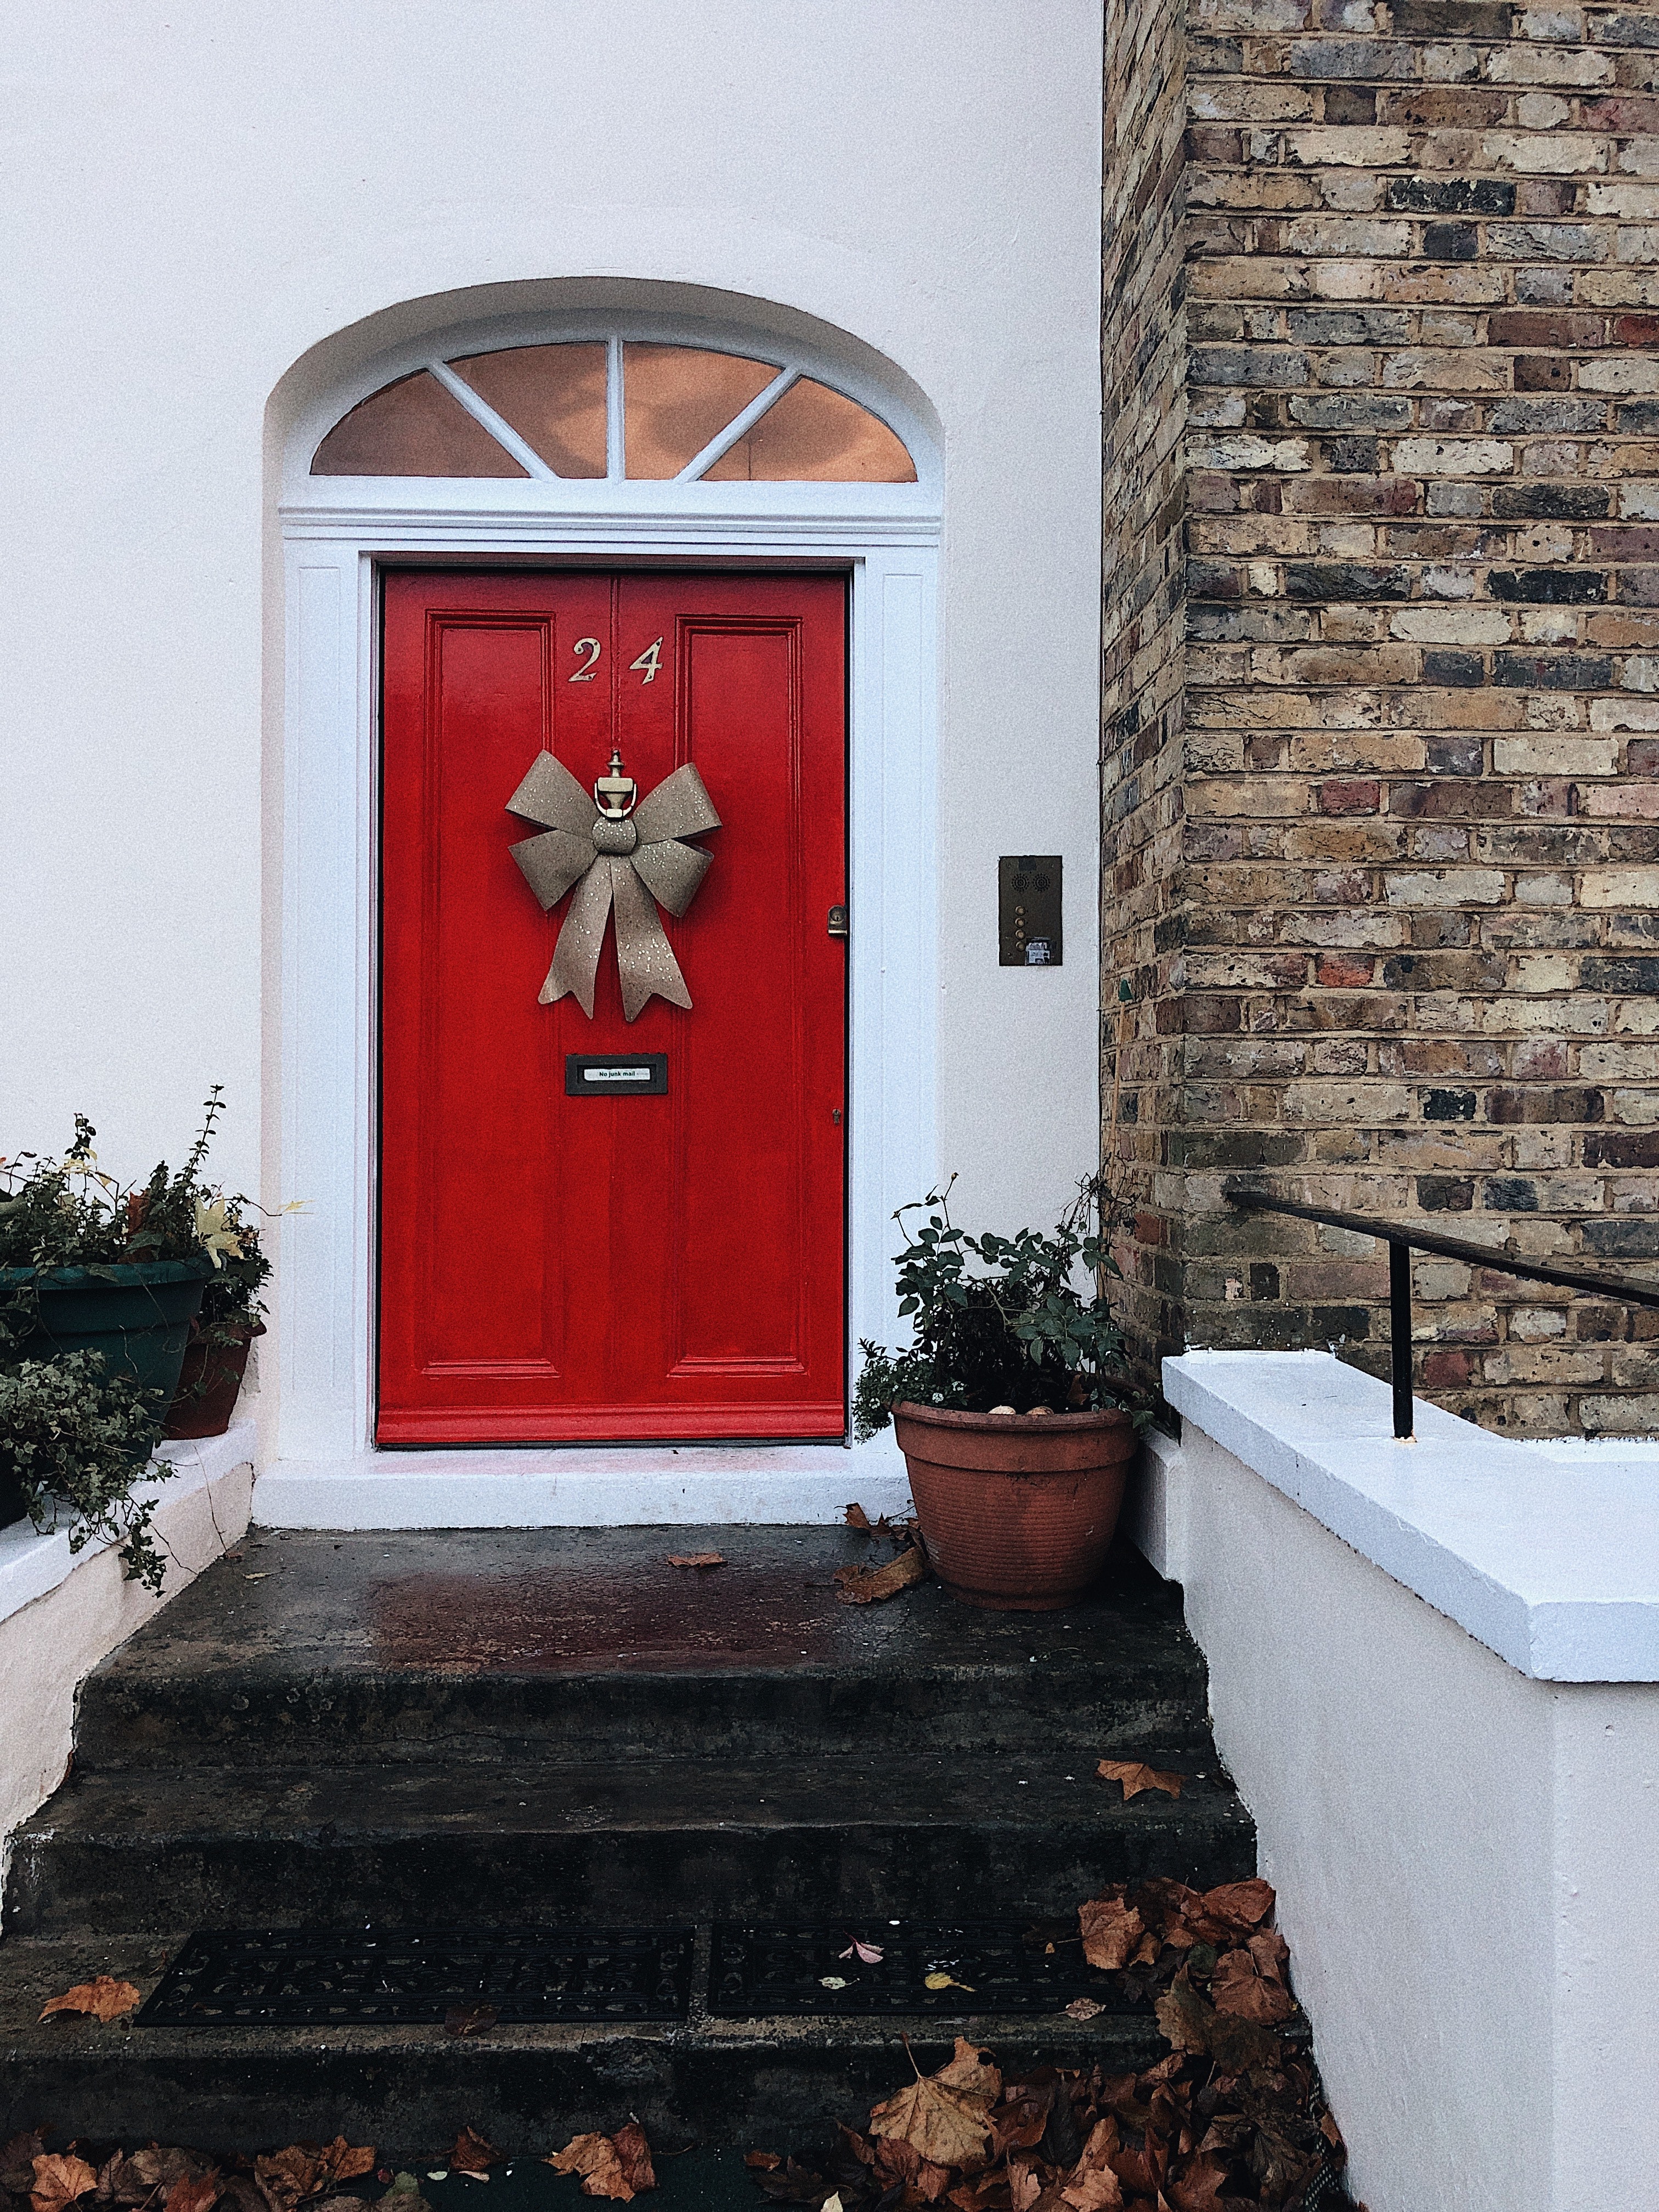
red, wall, property, door, architecture, leaf, window, brick, building, house, facade, church, arch, convent